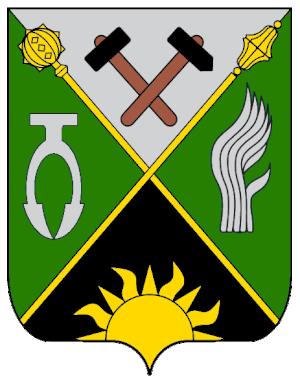
Armoiries de la ville de Dovzhansk (région de Lougansk, Ukraine) Suomi: Vaakuna kaupungin Dovzhanskin (Luhanskin alue, Ukraina) Română: Stema oraşului Dovzhansk (Luhansk regiune, Ucraina) Српски / srpski: Грб града Должанска (региону Луханск, Украјина) Polski: Herb miasta Dowzhanska (region Ługańsk, Ukraina) Ελληνικά: Εθνόσημο της πόλης της Dovzhansk (Luhansk περιοχή, Ουκρανία) Български: Герб на град Довжанск (Луганска област, Украйна) Беларуская: Герб горада Доўжанска (Луганская вобласць, Украіна) Italiano: Blasone Dovzhanska (regione di Luhansk, Ucraina)